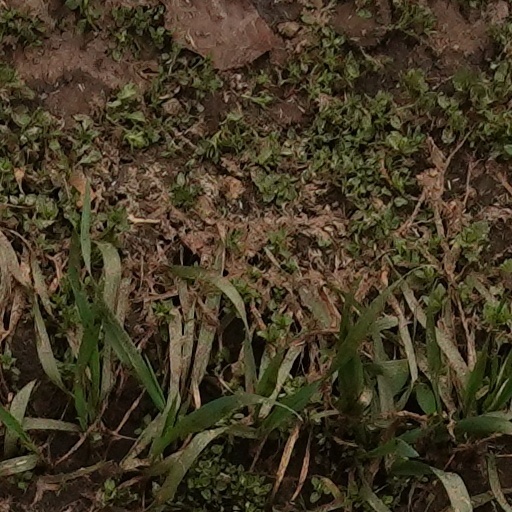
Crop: wheat